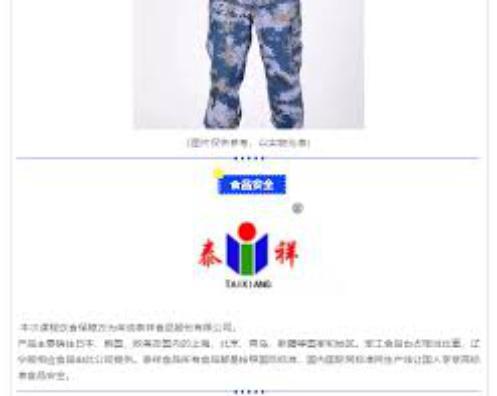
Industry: Food